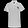
Label: T - shirt / top